Paul Voermans

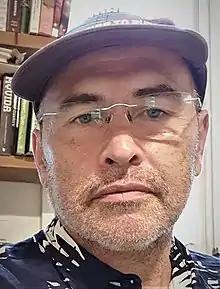
Paul Voermans 2019

Paul Voermans was born in Traralgon, Victoria, in 1960. The son of Indo refugees, Voermans was brought up in suburban Melbourne under the White Australia Policy and during a wave of European immigration. In the 1970s, while still a teenager, he studied writing with Vonda McIntyre, Christopher Priest, and George Turner at a Clarion-style workshop held at Monash University.